Permanent University Fund

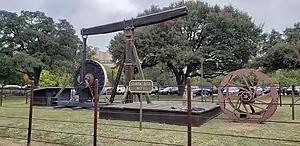
Santa Rita No. 1 rig, used in the discovery of the Big Lake Oil Field in 1923.

The Permanent University Fund (PUF) is a sovereign wealth fund created by the State of Texas to fund public higher education within the state. A portion of the returns from the PUF are annually directed towards the Available University Fund (AUF), which distributes the funds according to provisions set forth by the 1876 Texas Constitution, subsequent constitutional amendments, and the board of regents of the Texas A&M University System and University of Texas System. The PUF provides extra funds, above monies from tax revenues, to the UT System and the Texas A&M System which collectively have approximately 50 percent of state public university students. The PUF does not provide any funding to other public Universities in the State of Texas.